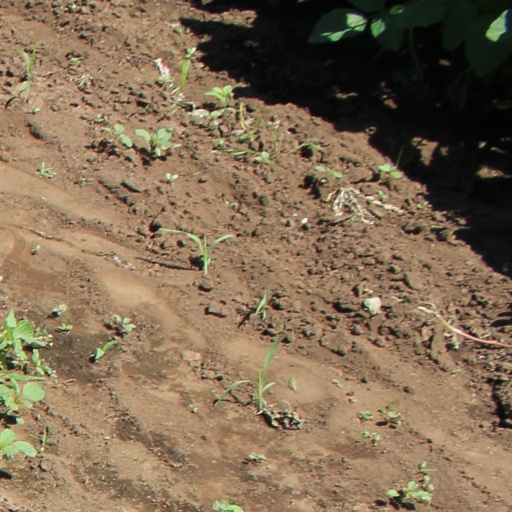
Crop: soybean